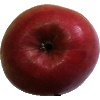
Label: Apple Crimson Snow 1